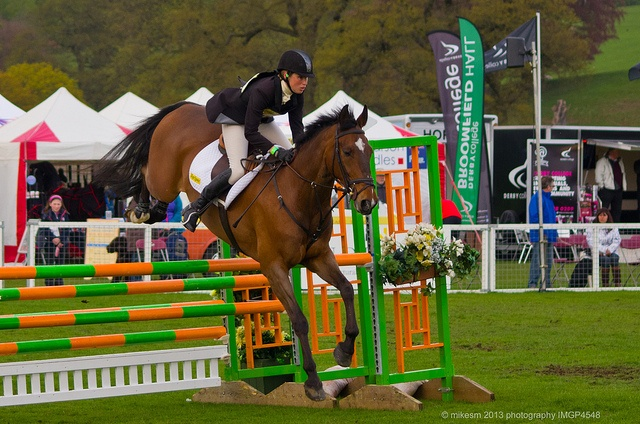
A person in riding gear jumps over an obstacle while riding a horse.
Someone riding on the back of a horse that is jumping over a fence
A jockey jumps a horse over a hurdle.
A woman riding a horse through an obstacle course.
A person riding a horse while it's jumping over an obstacle course.